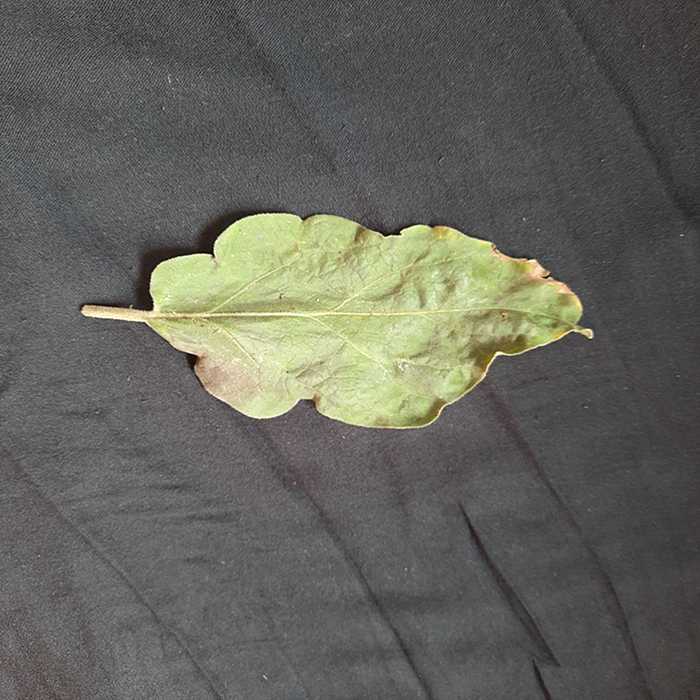
Plant: Eggplant
Label: Eggplant begomovirus